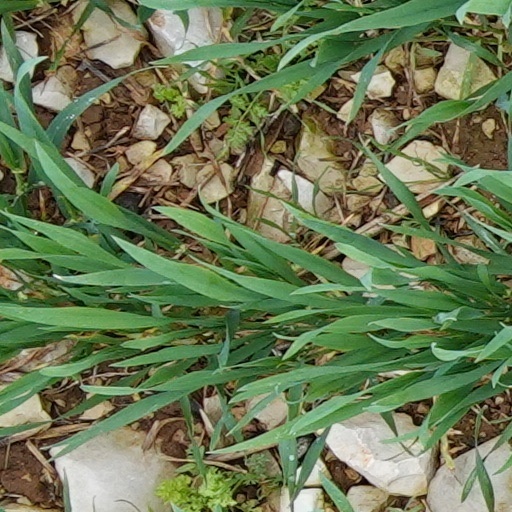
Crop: wheat